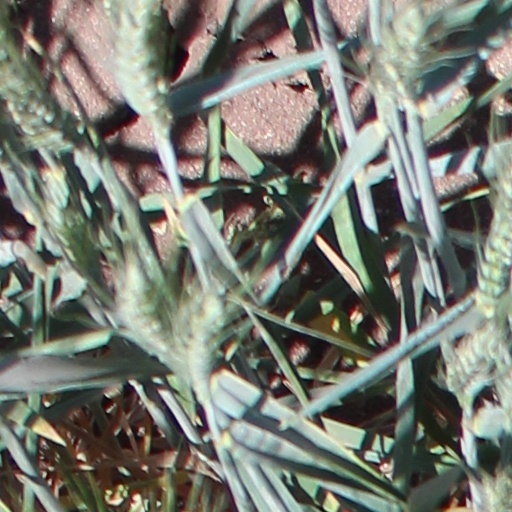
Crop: wheat